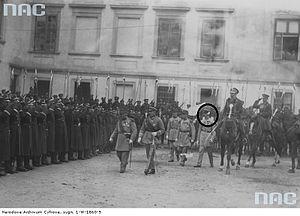
Marius Daille est un général de corps d'armée français, né le 10 octobre 1878 aux Mollettes et mort le 6 janvier 1978 à Hyères.